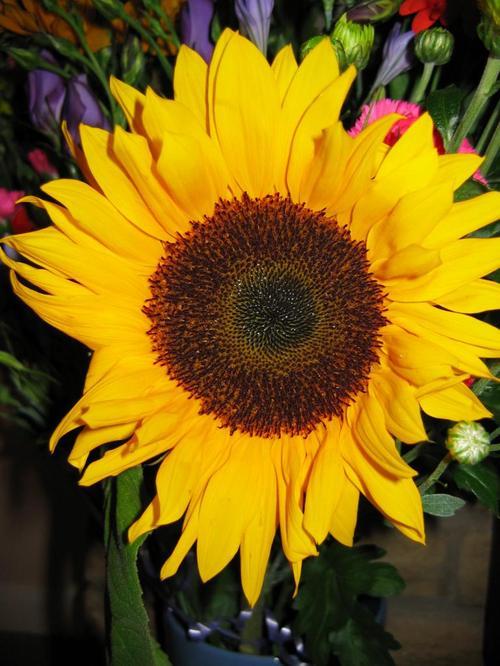
Flower: Sunflower